Folketing

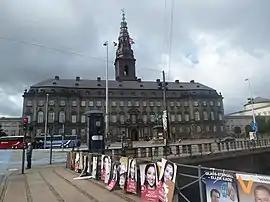
Christiansborg Palace, the seat of the three branches of government: the Folketing, the Prime Minister's Office and the Supreme Court. Here it is surrounded by posters, a typical scene during an election season.

Although Denmark is a representative democracy, a bias is seen in the demographics of the Folketing as opposed to the demographics of Denmark, with middle-aged men over-represented, the Folketing is therefore not a direct representation of the country.